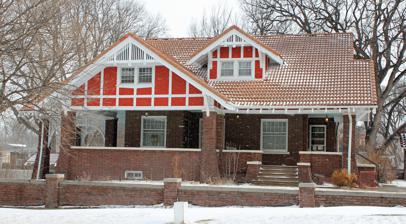
Building: W. E. Heginbotham House
Country: United States of America
Year built: 1921
Historic house in Colorado, United States United States historic place W. E. Heginbotham House U.S. National Register of Historic Places U.S. Historic district Show map of Colorado Show map of the United States Location 539 S. Baxter, Holyoke, Colorado Coordinates 40°34′50″N 102°18′10″W / 40.58056°N 102.30278°W / 40.58056; -102.30278 Area less than one acre Built 1919-21 Built by McEachern, Michael Architectural style Bungalow/Craftsman NRHP reference No. 88000170 Added to NRHP March 8, 1988 The W. E. Heginbotham House , located at 539 S. Baxter in Holyoke, Colorado serves as Holyoke's public library and is known as Heginbotham Library .  It is a historic building, was built during 1919–1921, and is listed on the National Register of Historic Places . It was deemed significant on a statewide level, rather than just locally, for its Craftsman architecture , especially "rare for a sparsely populated rural county", and for its landscaped gardens "which form a remarkable ensemble of designed spaces, plant materials and architectural features that are essentially intact. The house and grounds are an integrated unit, comtemporaneously designed and installed to complement each other. The rooms of the house open onto verandahs and terraces which in turn open onto various gardens and courts following the trend of the Arts and Crafts movement in the early twentieth century." It was listed on the National Register in 1988.  The listing included two contributing buildings , three contributing sites and three other contributing structures . References